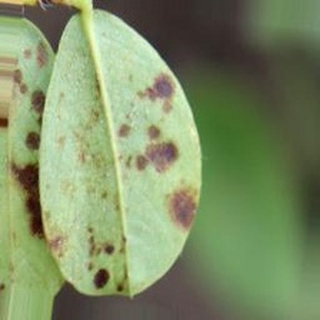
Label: groundnut_rust